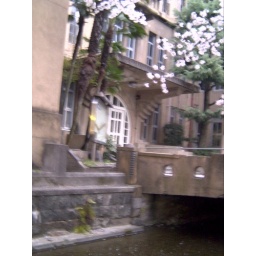
It is the old building like a library with cherry blossoms in front of the narrow liver.